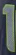
Number: 1